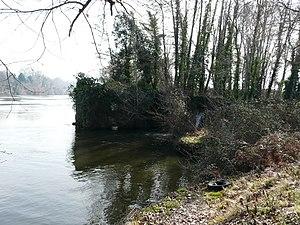
Le confluent de la Dordogne (au premier plan et à gauche) et du Couzeau (dont on perçoit une cascade sur la droite)
Le Couzeau est un ruisseau français, affluent de la Dordogne, qui coule dans le département de la Dordogne.